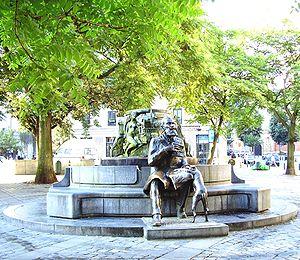
Charles François Gommaire Buls, né à Bruxelles le 13 octobre 1837 et mort à Ixelles le 13 juillet 1914, est un homme politique libéral belge.